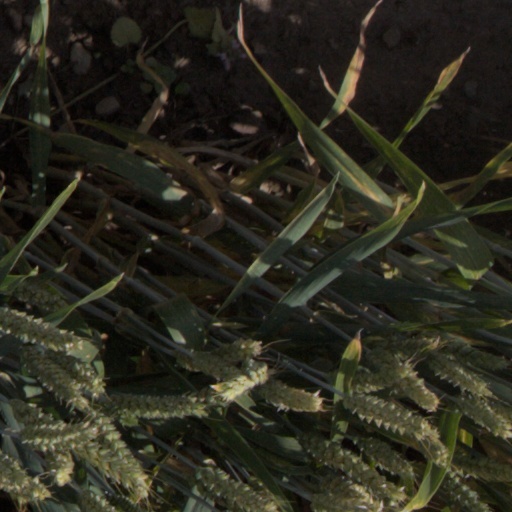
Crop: wheat